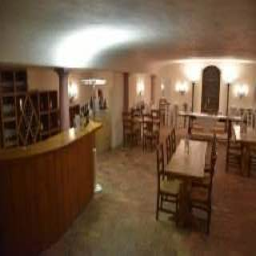
The Prince of Liechtenstein's wine cellars